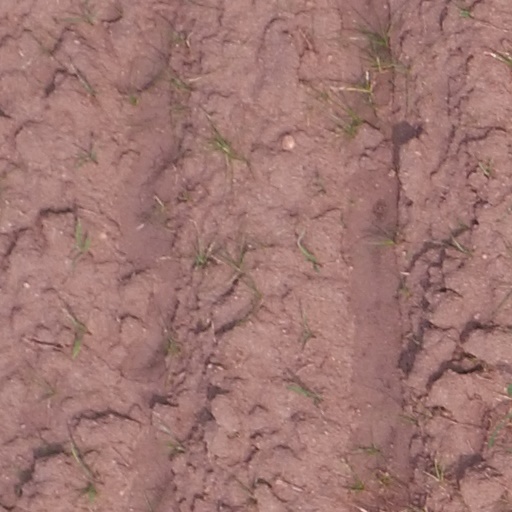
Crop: maize; corn